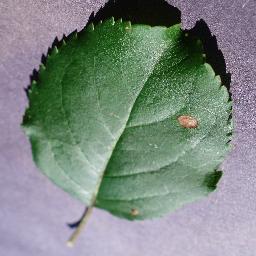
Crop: apple
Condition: black_rot